Hellenistic religion

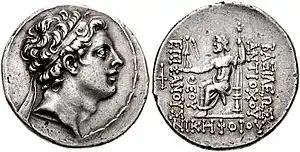
Coin depicting Antiochus IV Epiphanes; the Greek inscription reads ("King Antiochus, image of God, bearer of victory").

Another innovation in the Hellenistic period was the institution of cults dedicated to the rulers of the Hellenistic kingdoms. The first of these was established under Alexander the Great, whose conquests of the Achaemenid Empire, power, and status had elevated him to a degree that required special recognition. His successors continued his worship to the point where in Egypt under Ptolemy I Soter, we find Alexander being honored as a god. Ptolemy's son Ptolemy II Philadelphus proclaimed his father a god, and made himself a living god.